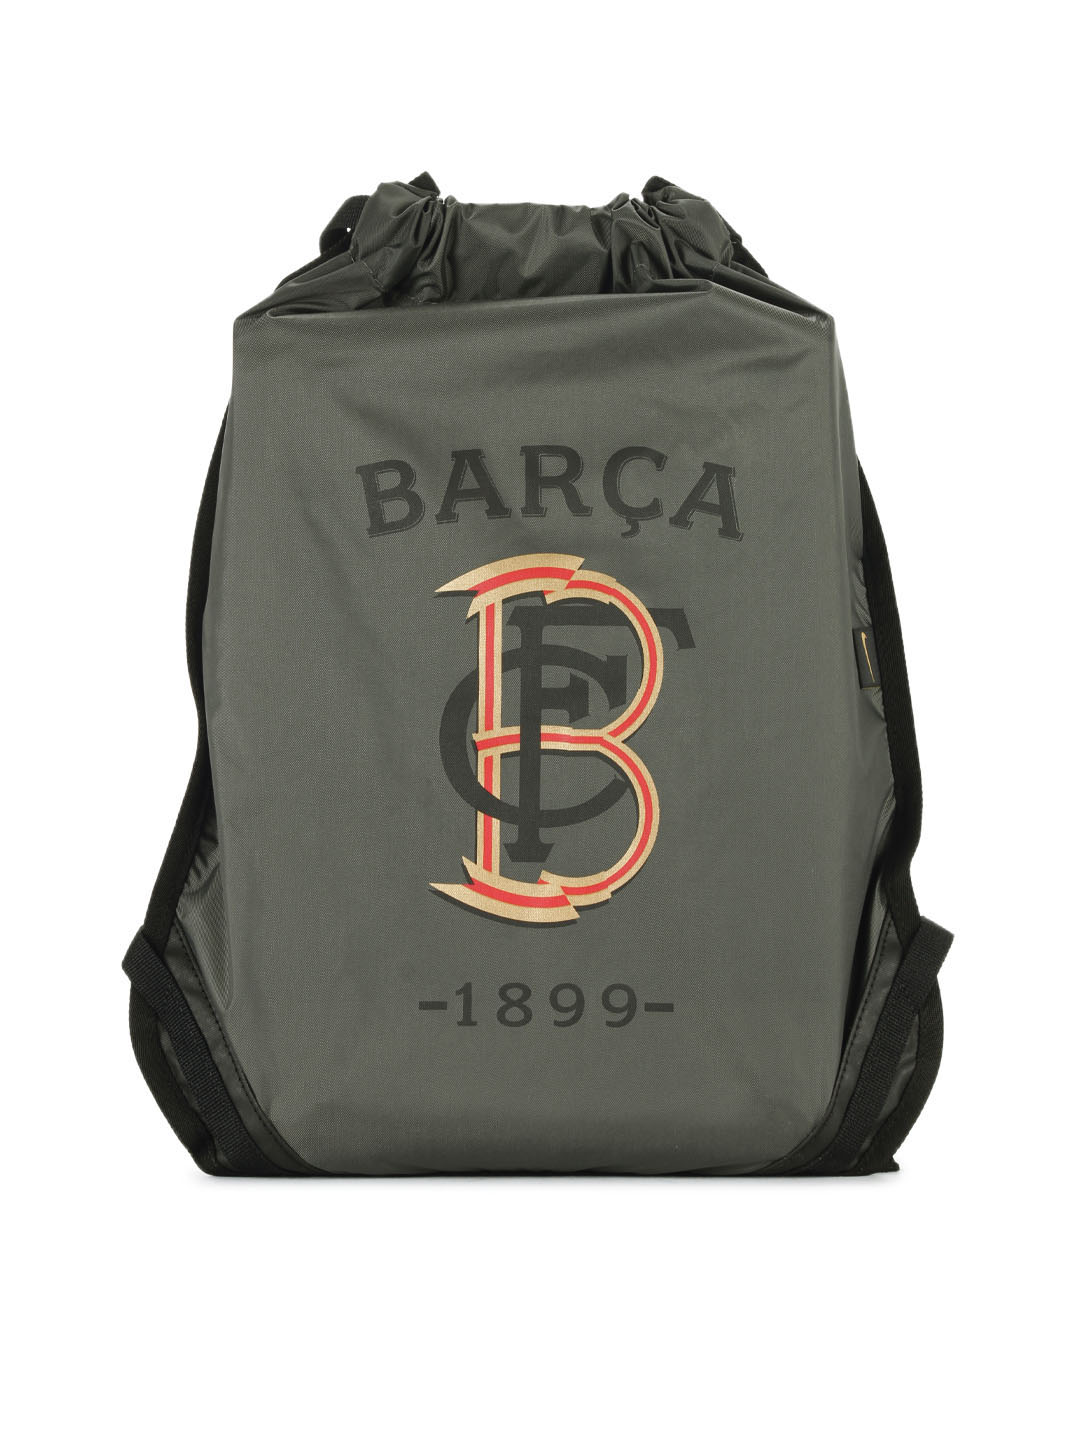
Nike Unisex Grey Backpack
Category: Accessories / Bags / Backpacks
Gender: Unisex
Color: Grey
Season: Summer 2012
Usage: Casual